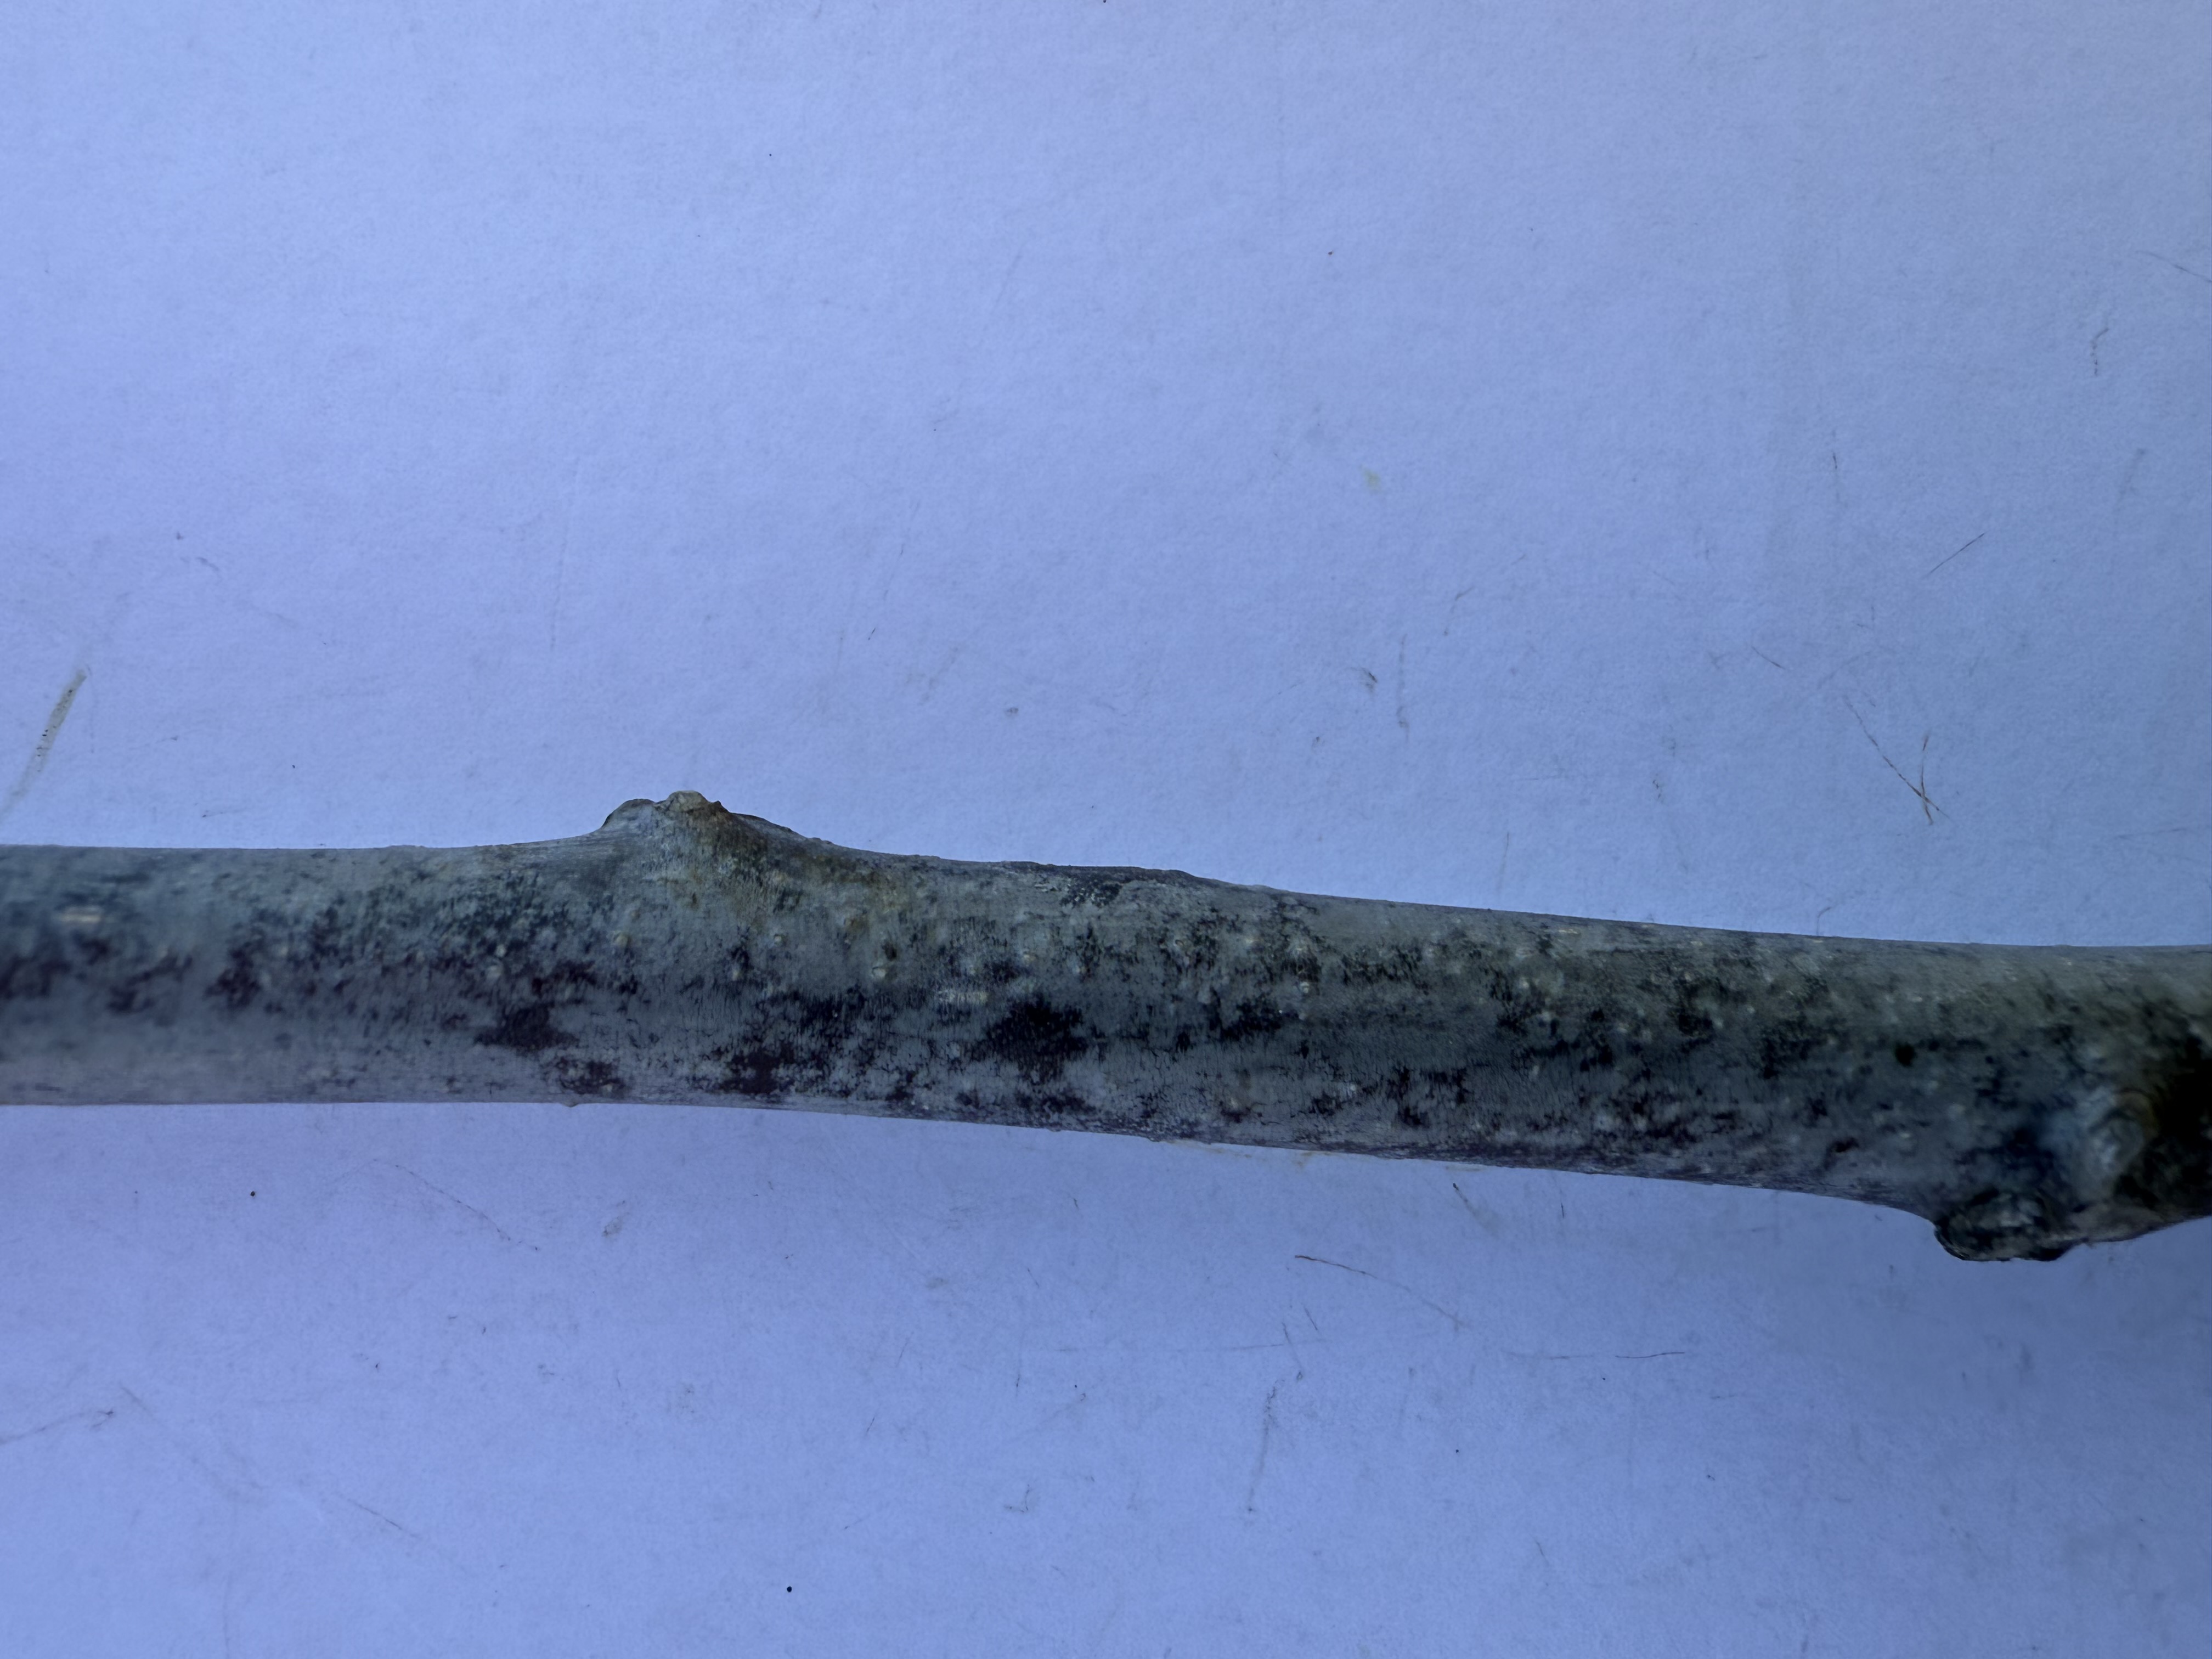
Variety: Wild Walnut